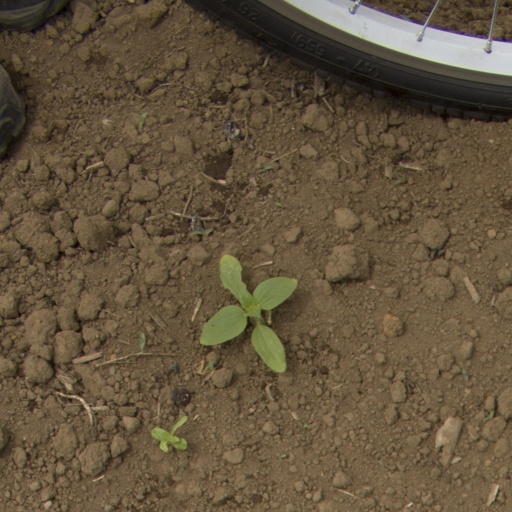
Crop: Jerusalem artichoke